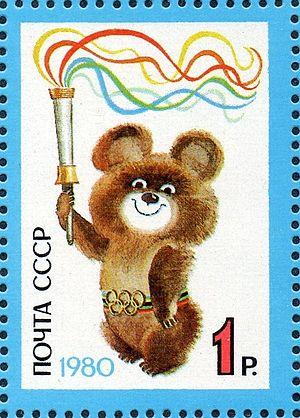
Viktor Alexandrovitch Tchijikov, né le 26 septembre 1935 à Moscou et mort le 20 juillet 2020, est un auteur et illustrateur soviétique puis russe d'ouvrages jeunesse.
Micha, Misha ou Michka est le nom de la mascotte des Jeux olympiques d'été de 1980 à Moscou. L'ourson a été réalisé par l'illustrateur de livres pour enfants Viktor Tchijikov.